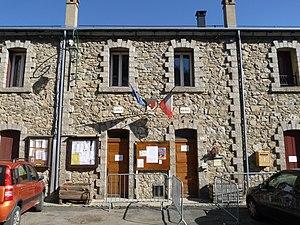
Mairie de Porté-Puymorens, Pyrénées-Orientales, France
Porté-Puymorens est une commune française, située dans le département des Pyrénées-Orientales en région Occitanie.